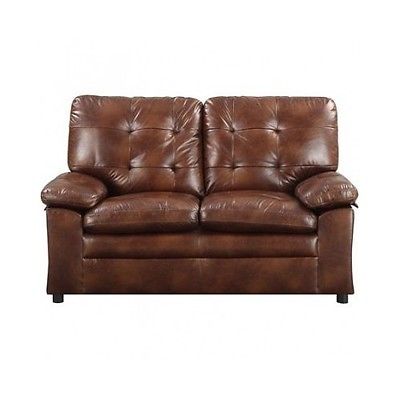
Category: sofa